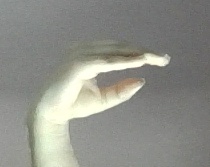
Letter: jeem